Saonnet

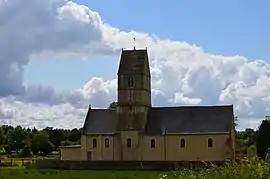
The church in Saonnet

Saonnet is a commune in the Calvados department in the Normandy region in northwestern France.